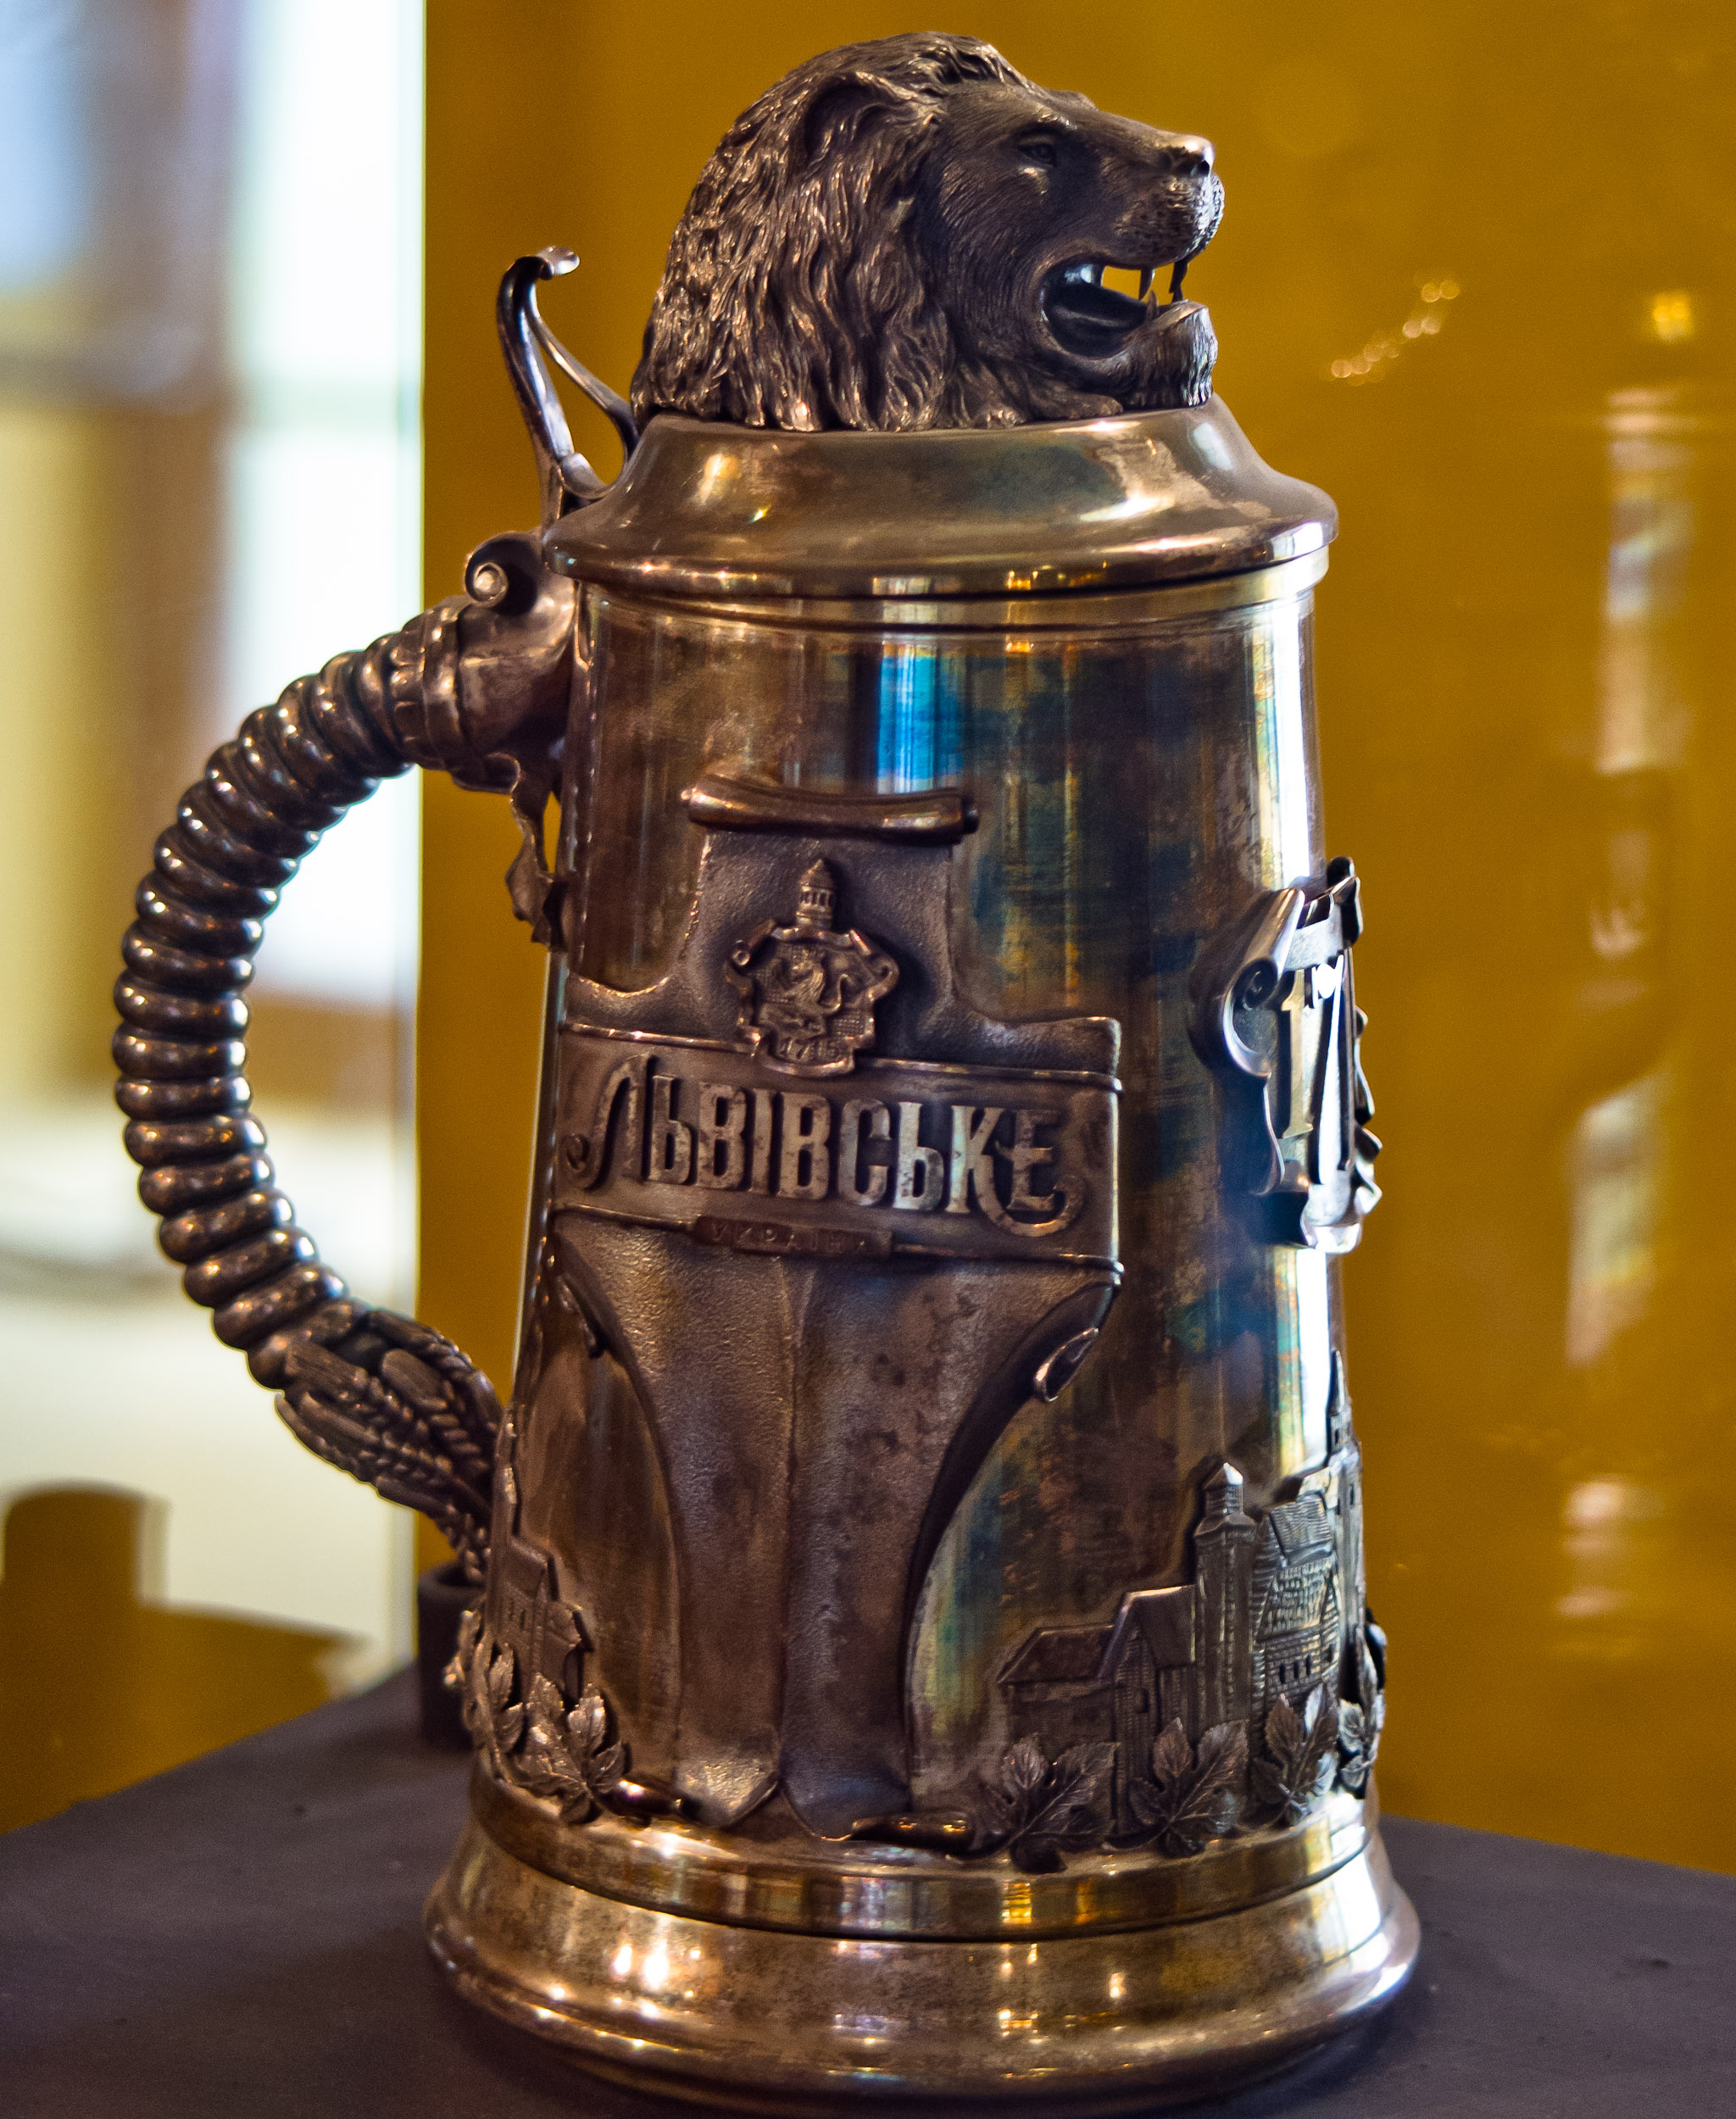
statue, metal, mug, material, art, cool image, 2013, stein, trophy, brewery, lviv, pentaxf3570mm, drinkware